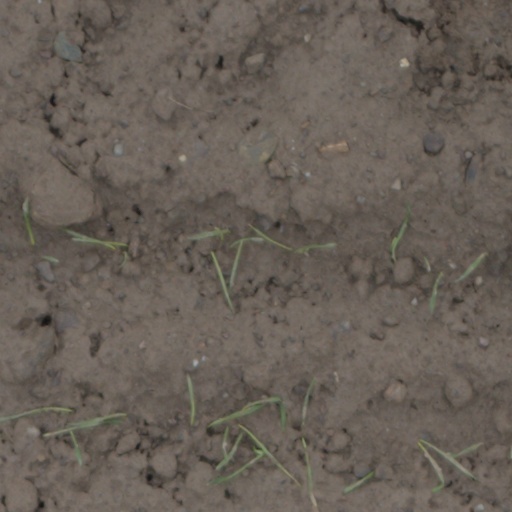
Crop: wheat